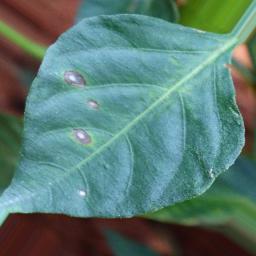
Label: cercospora